The Great Sermon Handicap

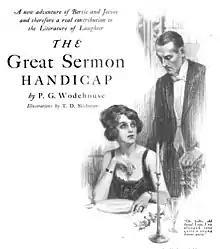
1922 "Cosmopolitan" title illustration by T. D. Skidmore

"The Great Sermon Handicap" is a short story by P. G. Wodehouse, and features the young gentleman Bertie Wooster and his valet Jeeves. The story was published in "The Strand Magazine" in London in June 1922, and then in "Cosmopolitan" in New York that same month. The story was also included in the collection "The Inimitable Jeeves" as two separate stories.